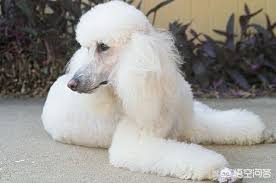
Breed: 200-n000010-miniature_poodle